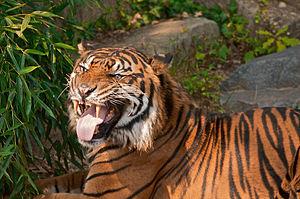
Le cycle de vie du tigre décrit le processus permettant à cette espèce de se perpétuer. Il inclut la reproduction puis l’éducation des jeunes, jusqu’à la mort.
Le flehmen est une attitude caractéristique des mammifères, les félins, les équidés, certains ruminants, etc. Ils se servent de leur organe voméro-nasal dit de Jacobson pour détecter des phéromones ou certaines odeurs. Le terme français est « muser ».